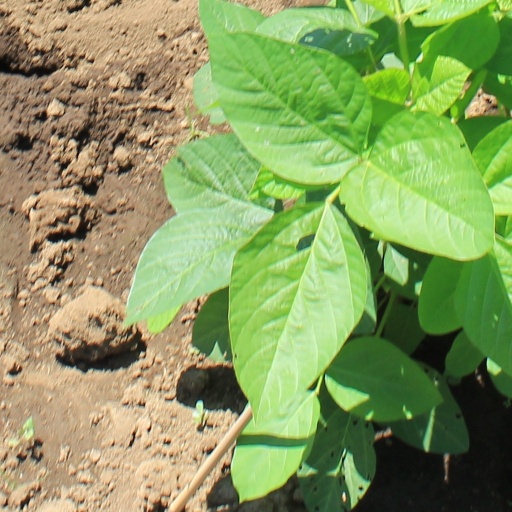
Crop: soybean